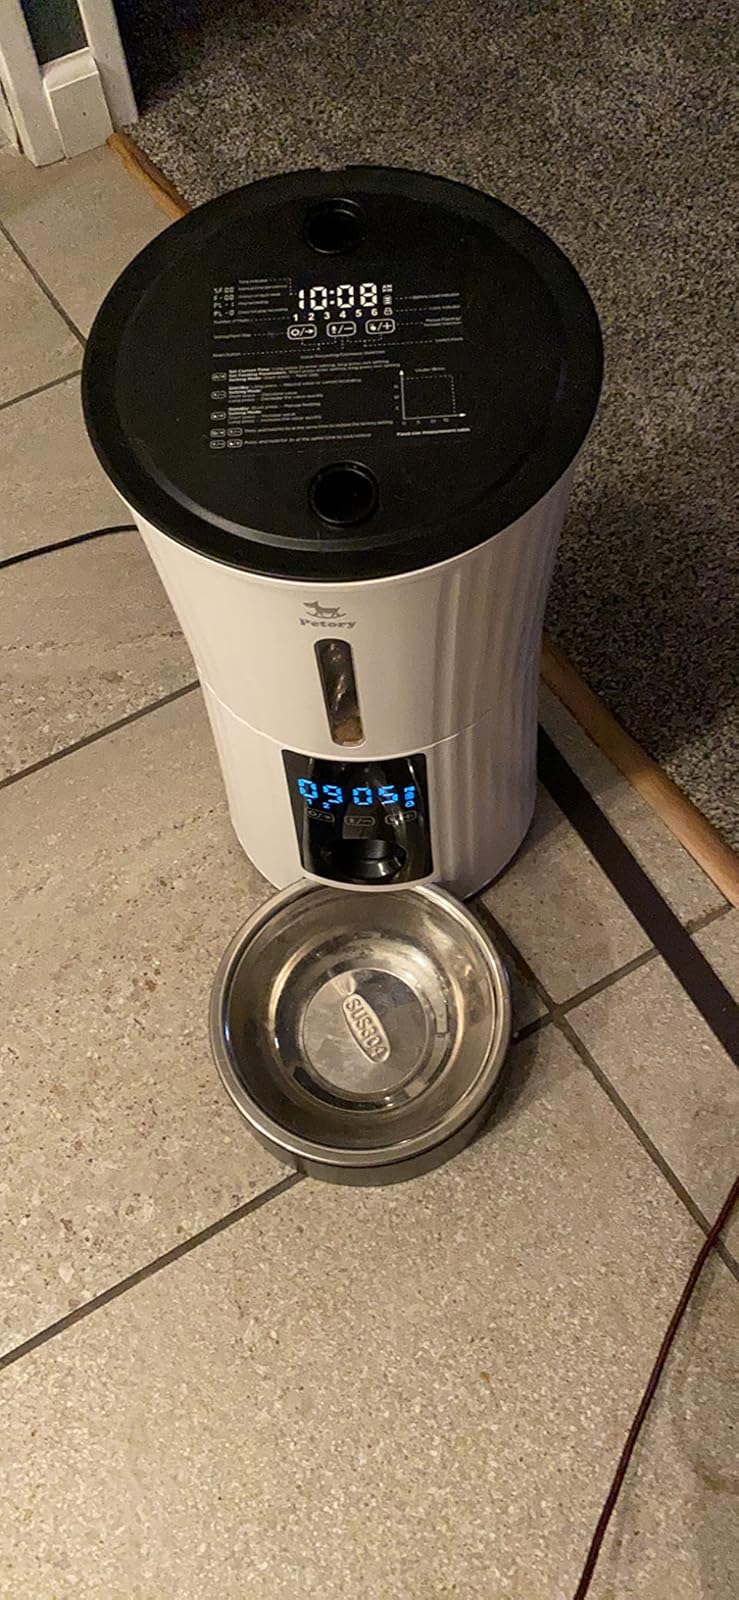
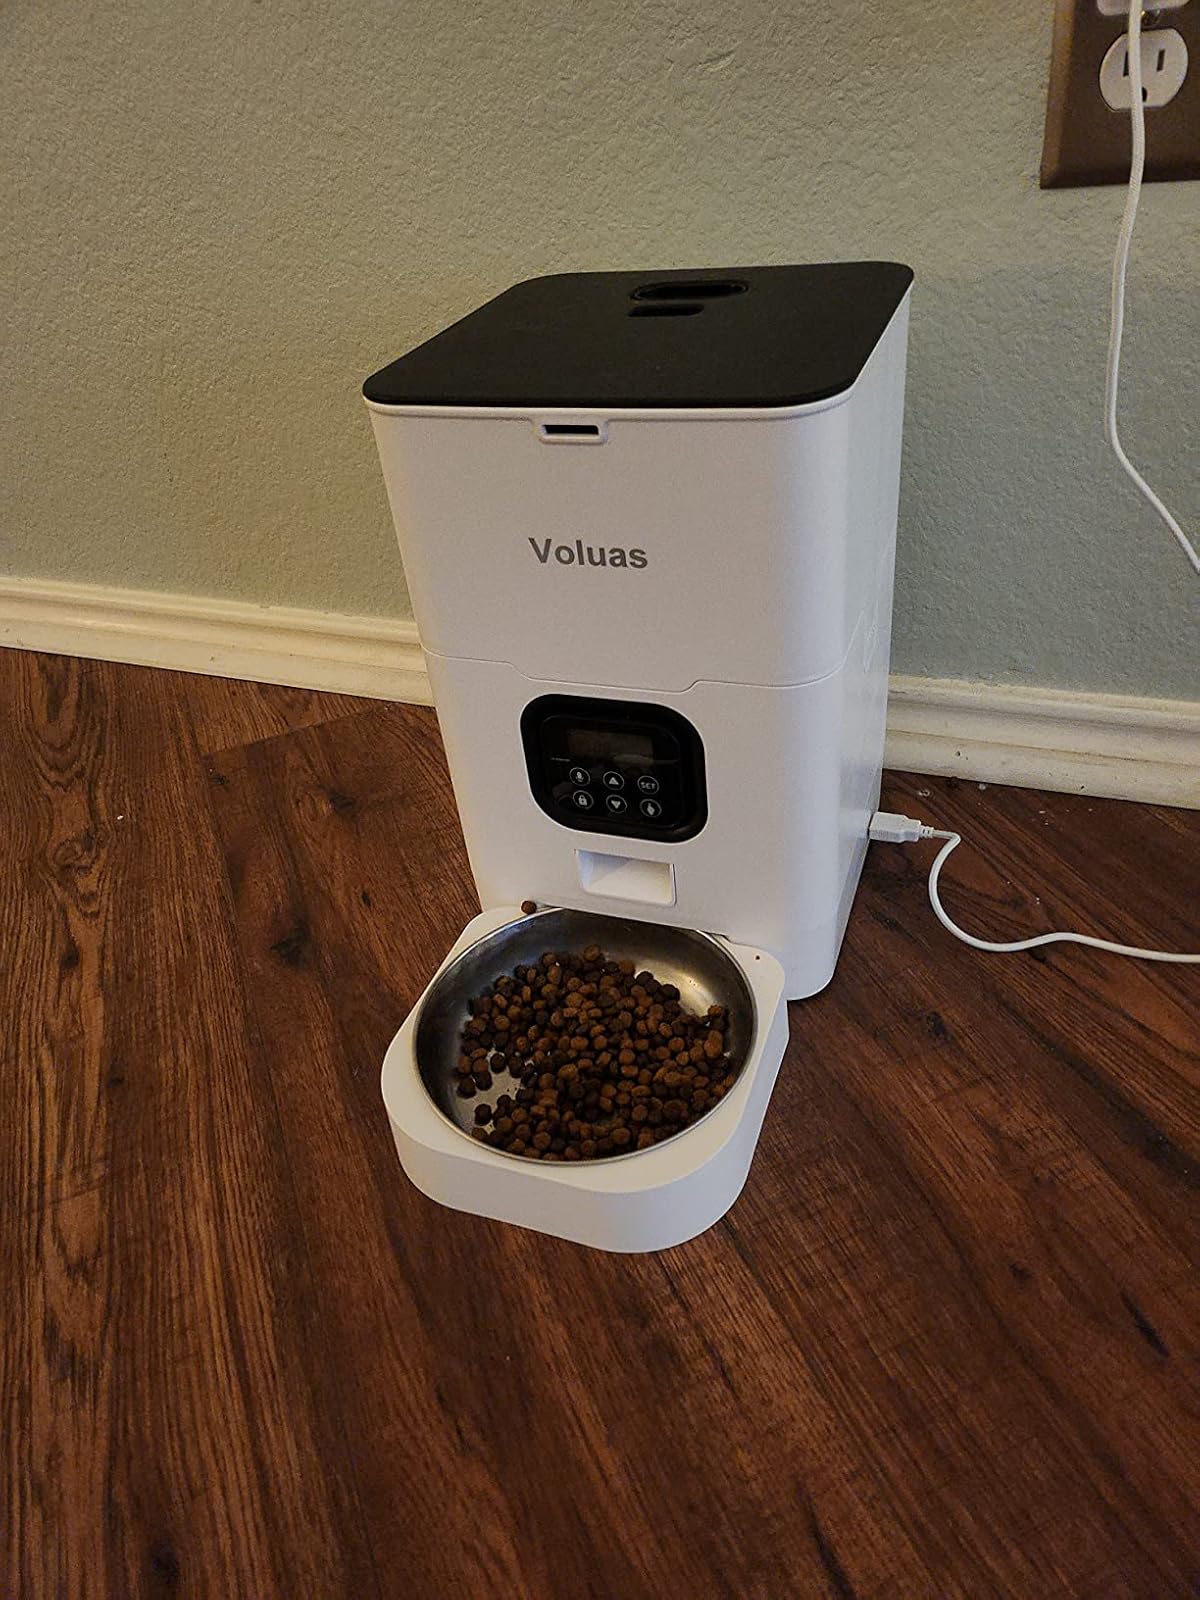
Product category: items_feeder
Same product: no